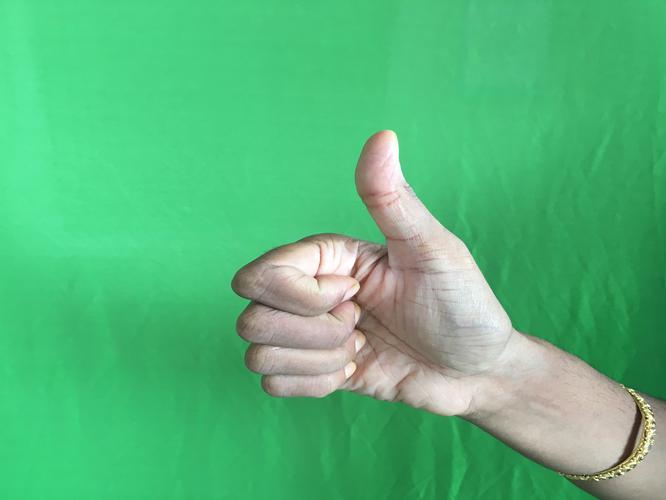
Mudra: Sikharam
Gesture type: single_hand